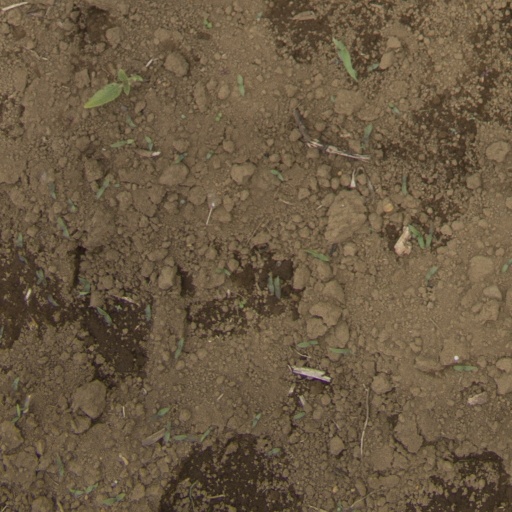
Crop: Jerusalem artichoke